Flight spare

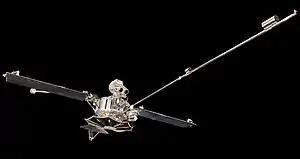
A complete copy of "Mariner 10" was constructed but never used. NASA gave it to the Smithsonian Institution in 1982, which currently displays it in the Time and Navigation exhibition at the National Air and Space Museum.

A flight spare is a copy of a spacecraft or spacecraft part which is held in reserve in case it is needed for the mission. Flight spares are built to the same specifications as the original equipment (the "flight model"), and can be substituted in the case of damage or other problems with the flight model, reducing launch delays. The extra cost of building a flight spare can be justified by the enormous cost of delaying a launch by even a short amount of time.